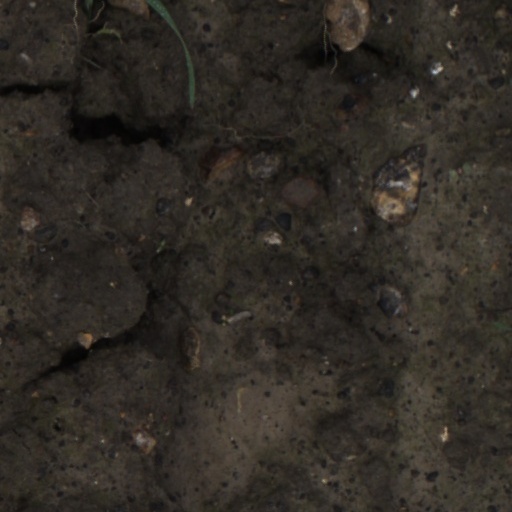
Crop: wheat